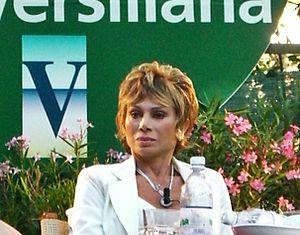
Carmen Russo, née Carmela Russo à Gênes en Italie le 3 octobre 1959, est une danseuse, actrice, et chanteuse italienne.